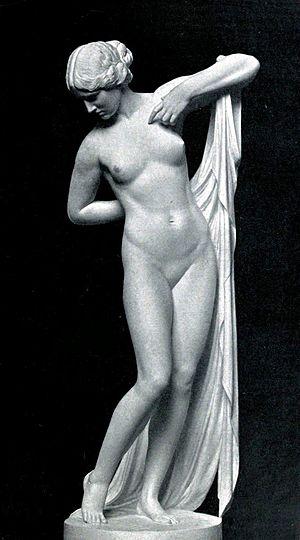
Phryne